Hōgon-ji

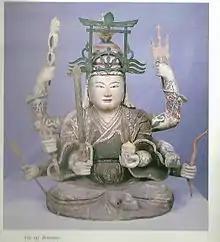
Figure 3 Benzaiten Sculpture

Uga Benzaiten is a representation of Benzaiten that emphasized her martial qualities and divine power. As shown, Benzaiten is pictured with eight arms, a Buddhist trait, thus emphasizing her greatness and divinity. She is shown holding several types of weapons such as a bow, and sword. However, in her middle right hand she is holding a key. The key along with the magic jewel she is holding in the left hand closest to the middle, are symbols of her abilities in bringing good fortune. On her head is a torii gate for her crown, along with a figure that has a body of a snake and the head of an old man. The lines of the sculpture are very curvy, rounded, and softer looking; yet, because the sculpture is made of wood, Benzaiten looks very stiff and iconic. Because of these stylistic traits, the sculpture was probably influenced by Indian Buddhist iconography.